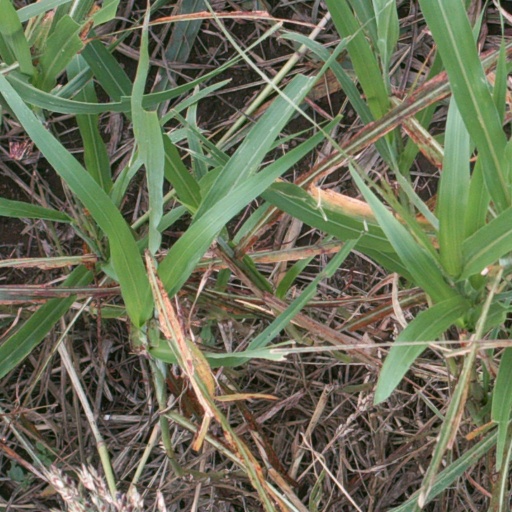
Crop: sorghum